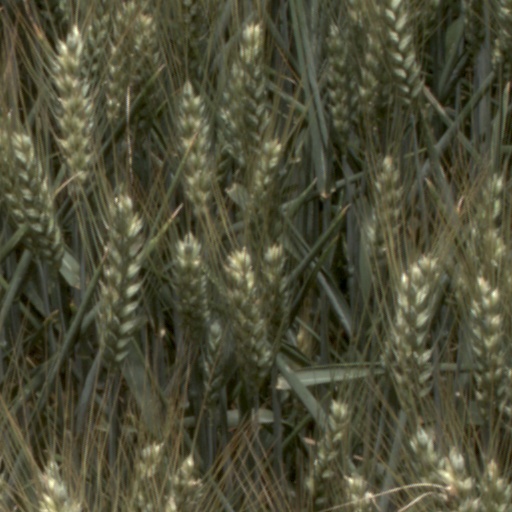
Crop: wheat